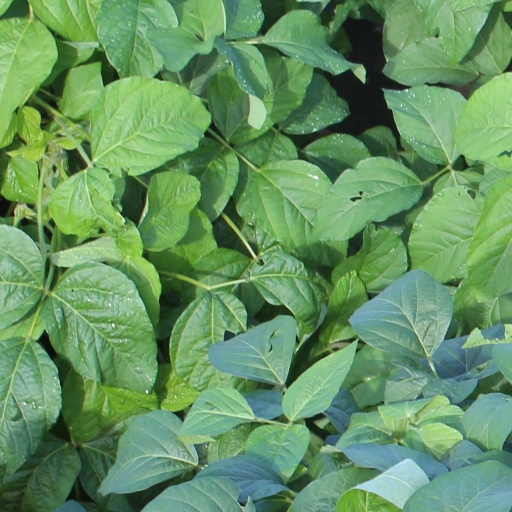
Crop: soybean